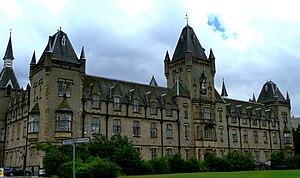
Patriotic School est le nom d'un ancien collège de filles, à Londres, où, pendant la Seconde Guerre mondiale, le MI-5 interrogeait toutes les personnes à leur arrivée au Royaume-Uni et les détenait pendant le temps nécessaire à la vérification qu'elles ne présentaient aucun risque pour la sécurité intérieure du pays.